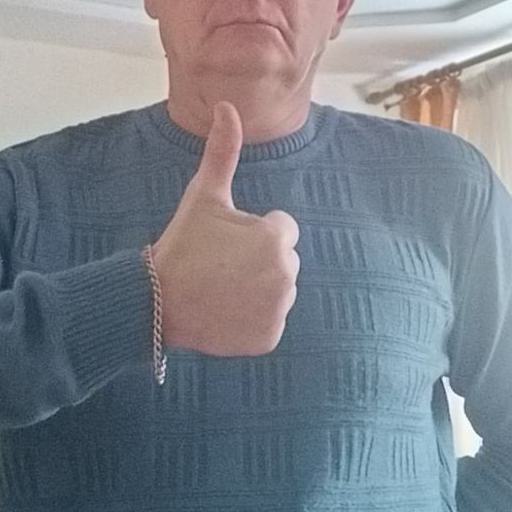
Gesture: like